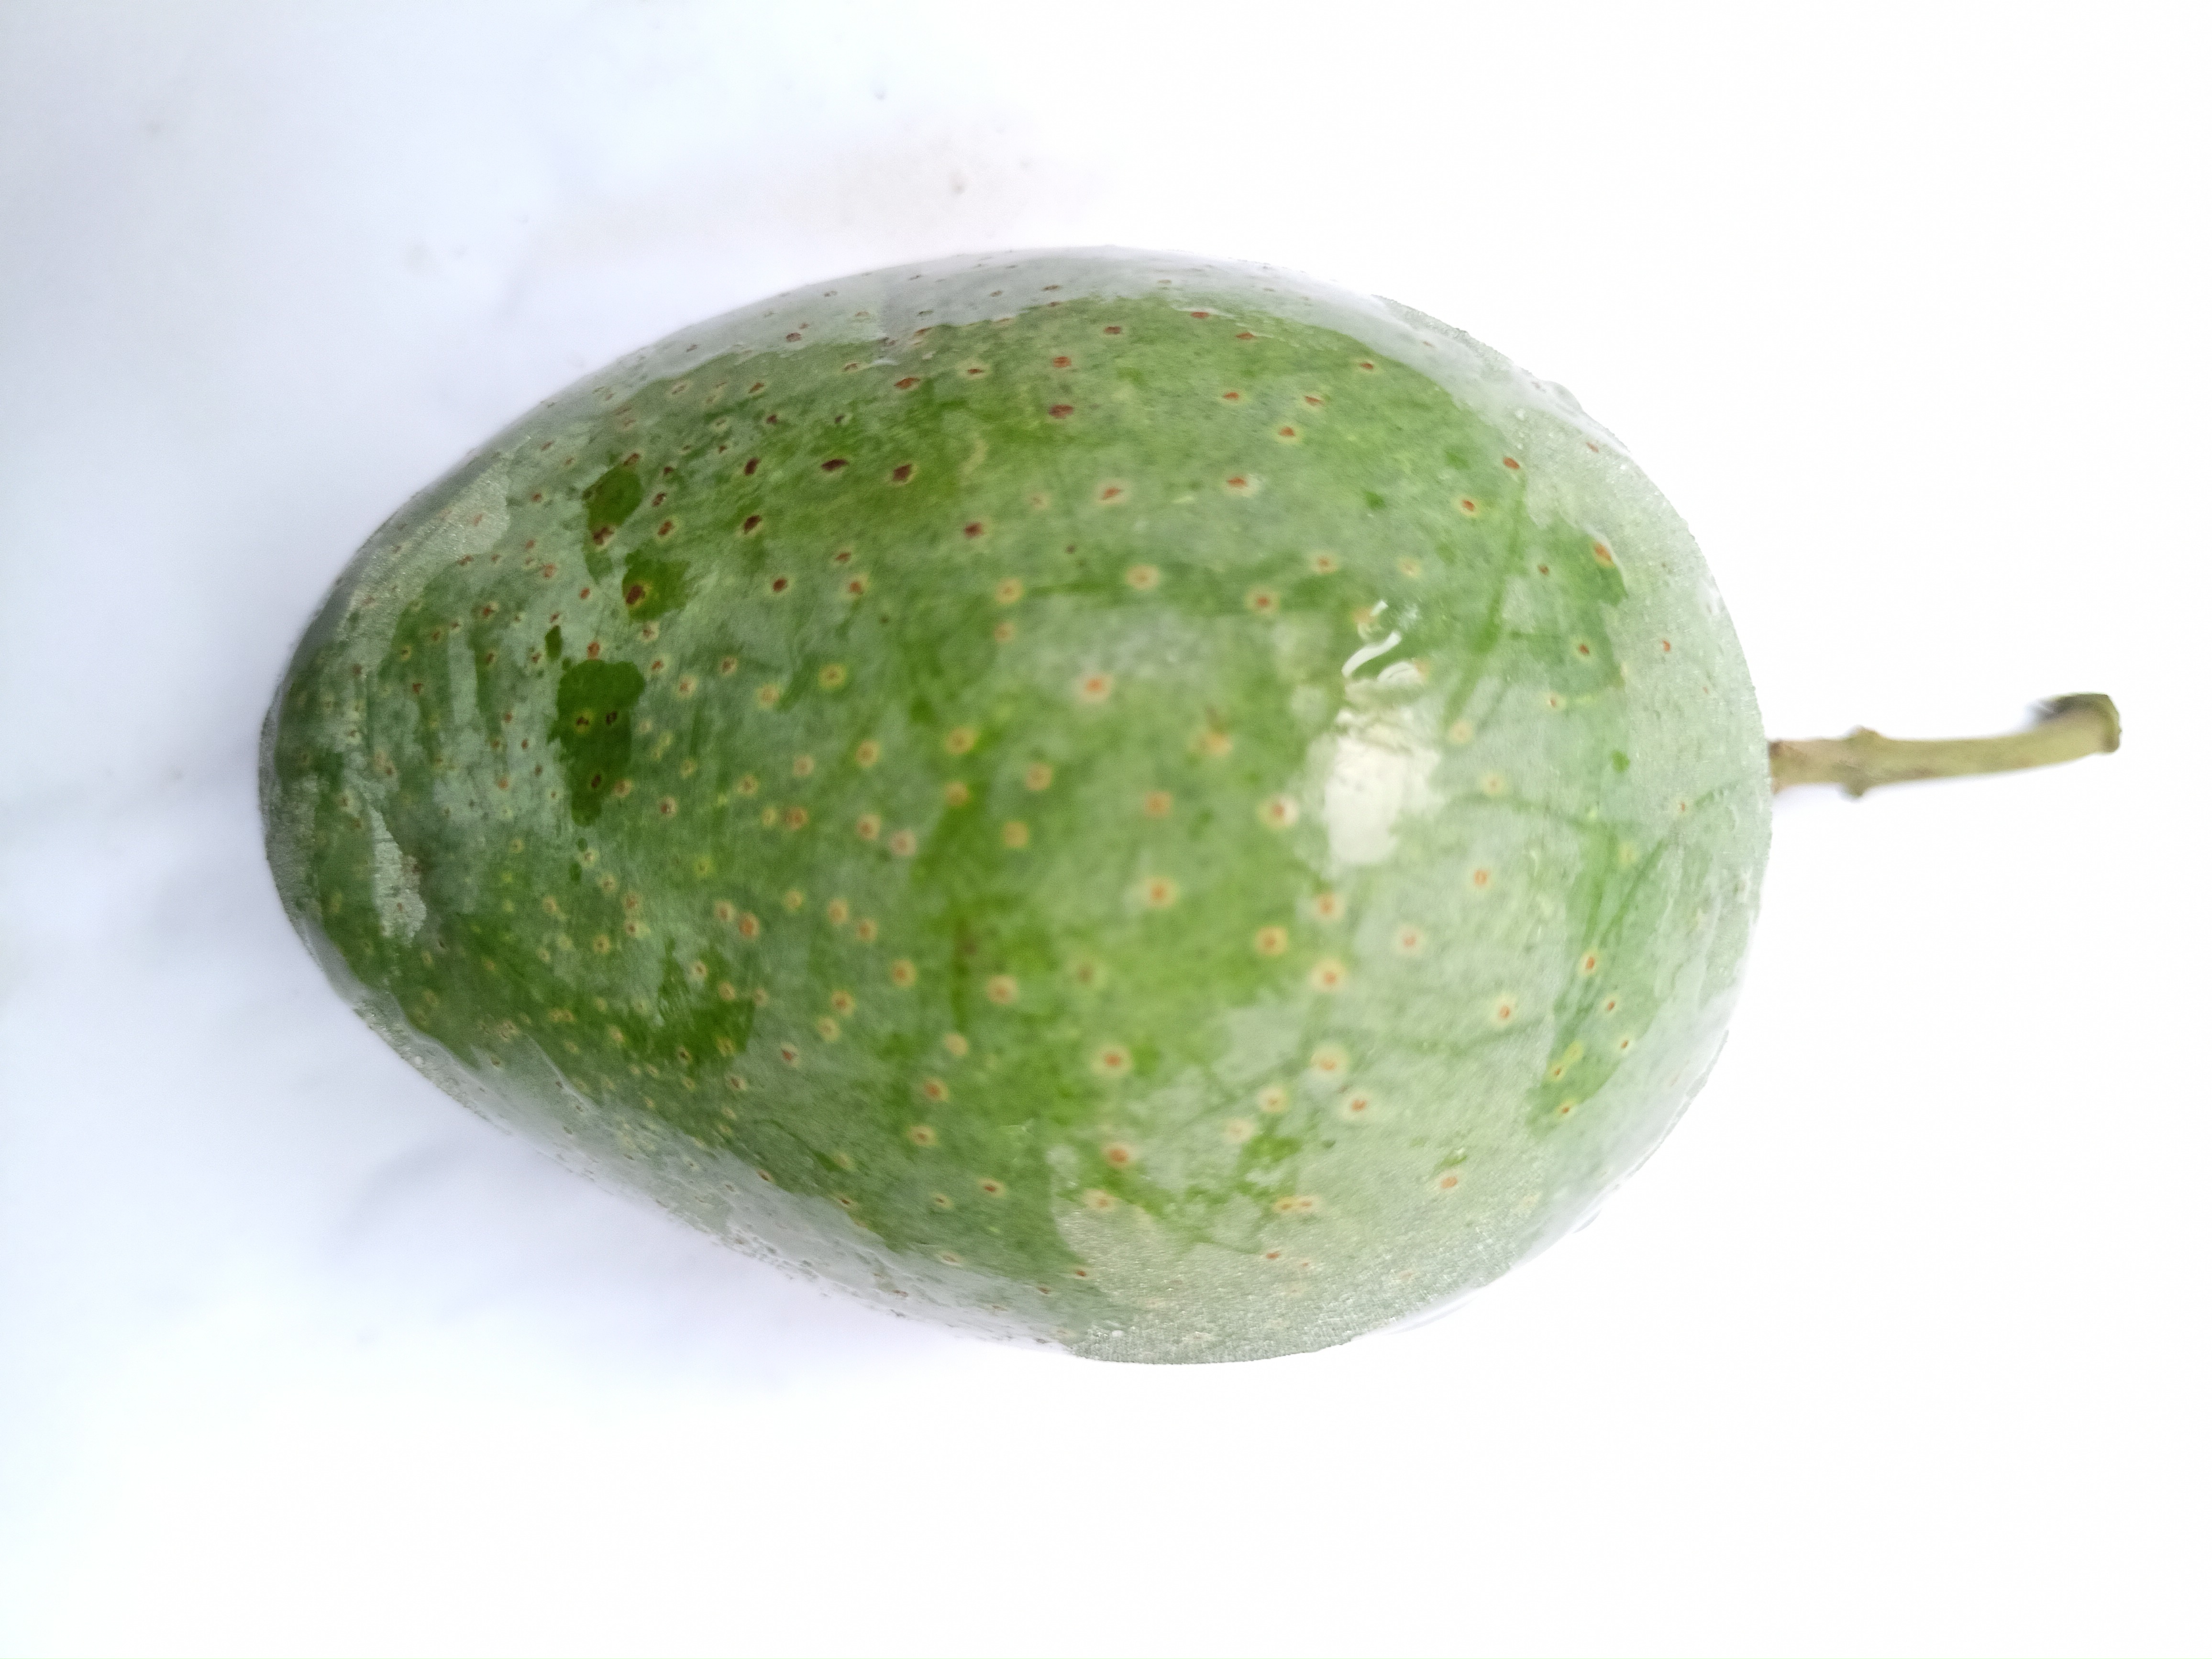
Mango variety: GopalBhog